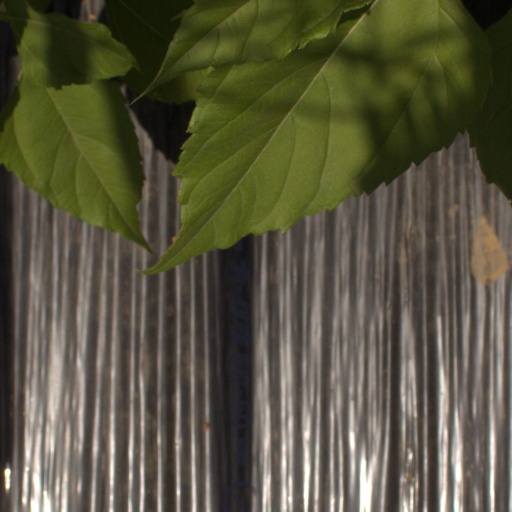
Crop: Jerusalem artichoke